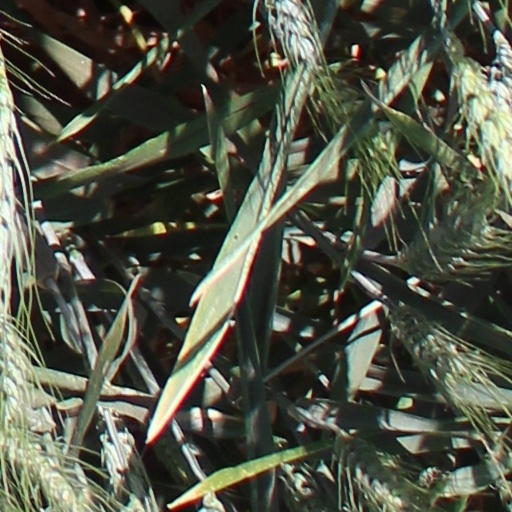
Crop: wheat